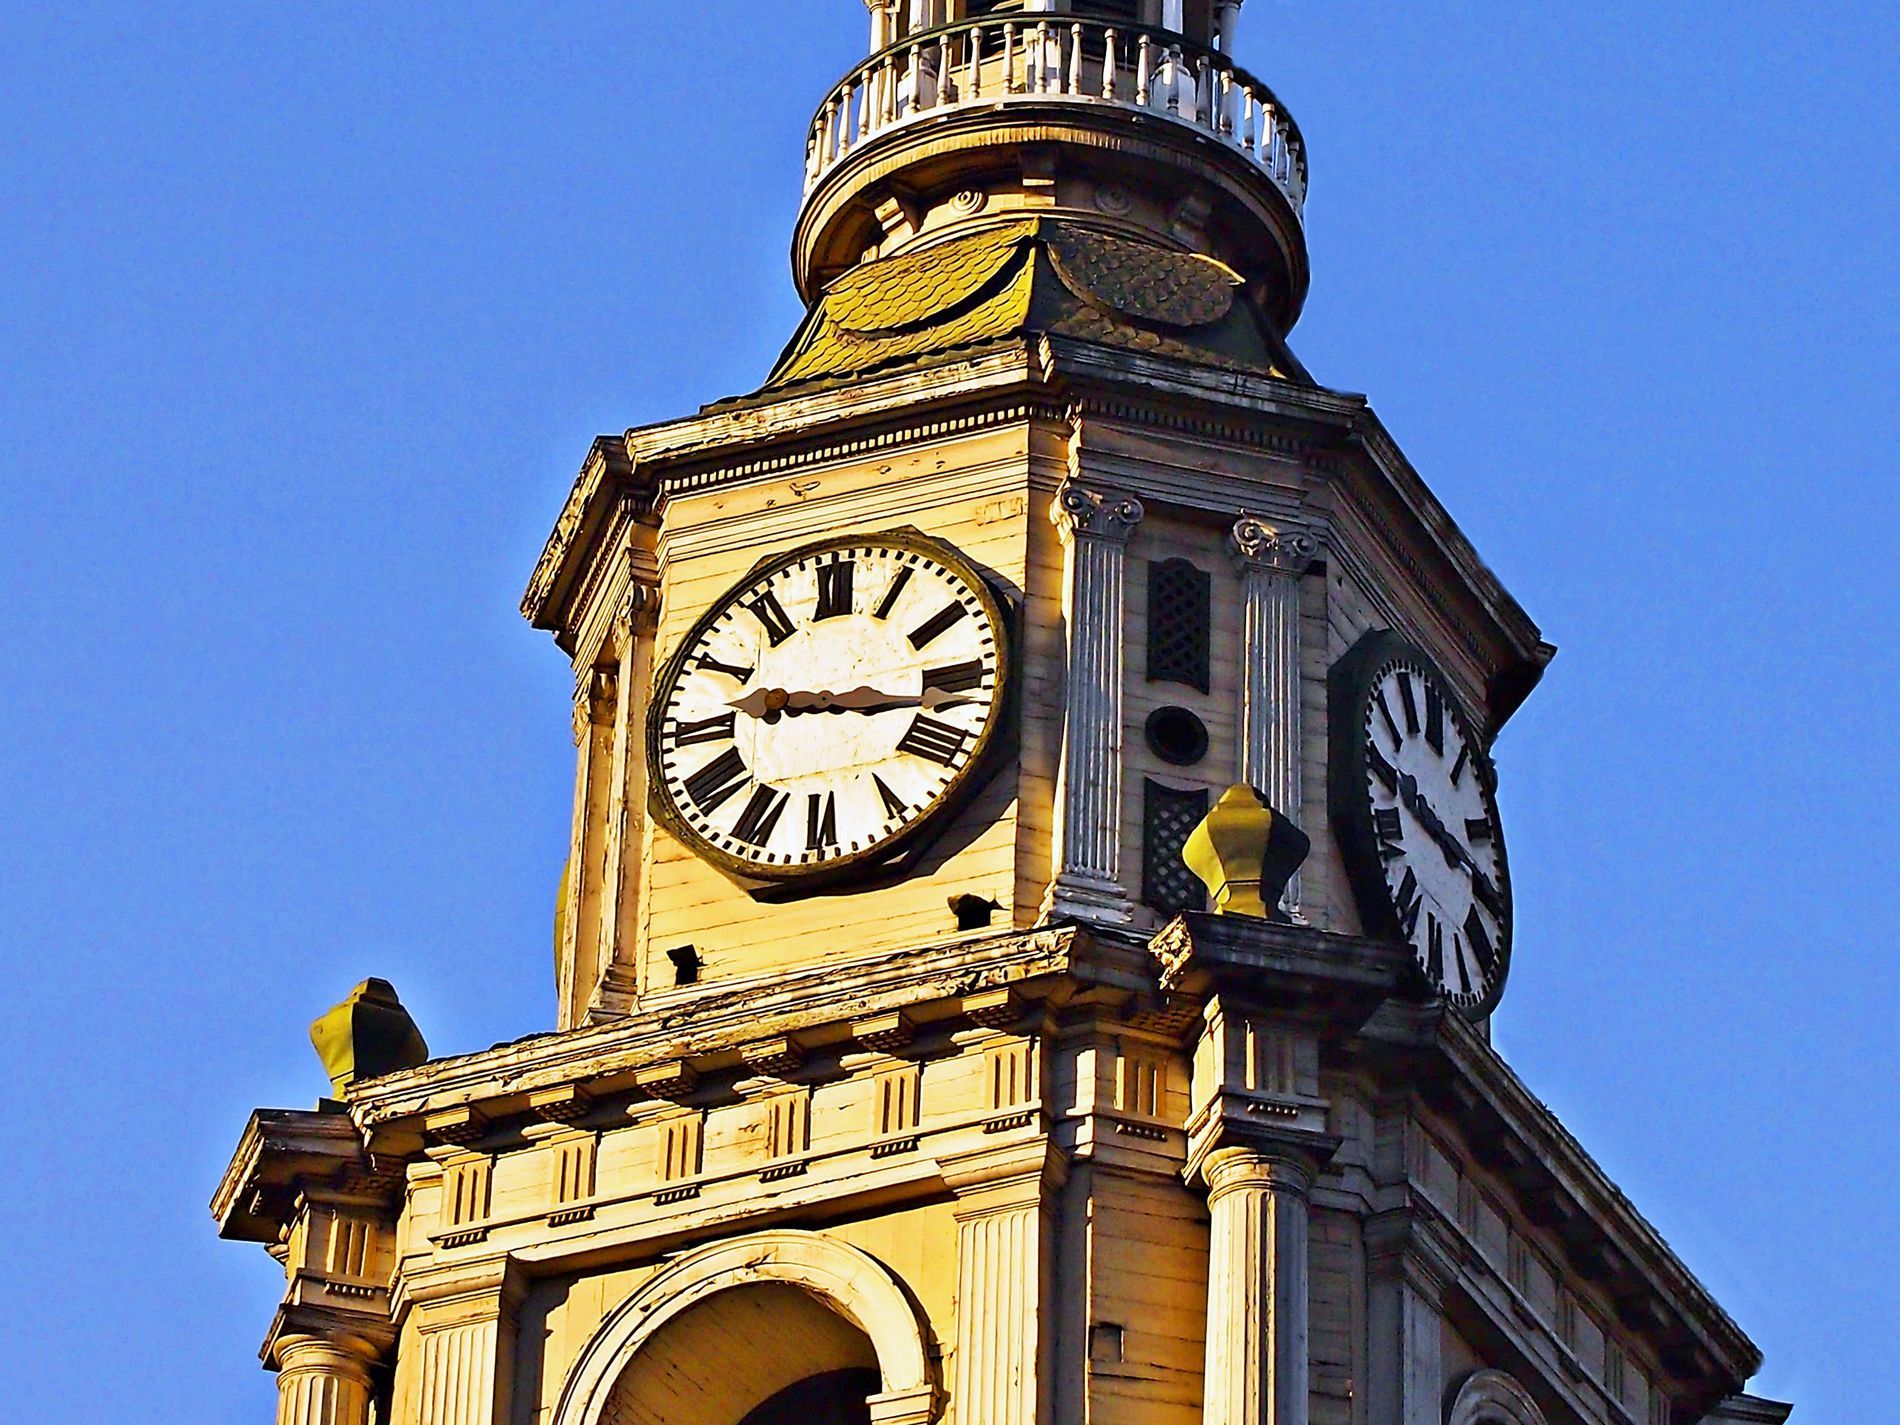
The Church of San Francisco.
A detailed view of the upper part of the church of San Francisco, showcasing its classical architectural features against the sky.
A landscape photography taken at eye level shot, in a color palette of beige, off white, sky blue and light grey, a calm mix of warm neutrals from the church stone, contrasted with the cool softness of the sky and gentle shadows. in a natural light creating subtle highlights and clear visibility of texture and detail.
Labels: Architecture, Building, Clock Tower, Tower, Clock, Analog Clock, clocks, the Church, sky
Camera: OLYMPUS IMAGING CORP. E-PM1
Lens: Olympus M.Zuiko Digital 14-42mm F3.5-5.6 II R
Aperture: F10
Exposure: 1/320 sec
ISO: 400
Focal length: 42.0 mm